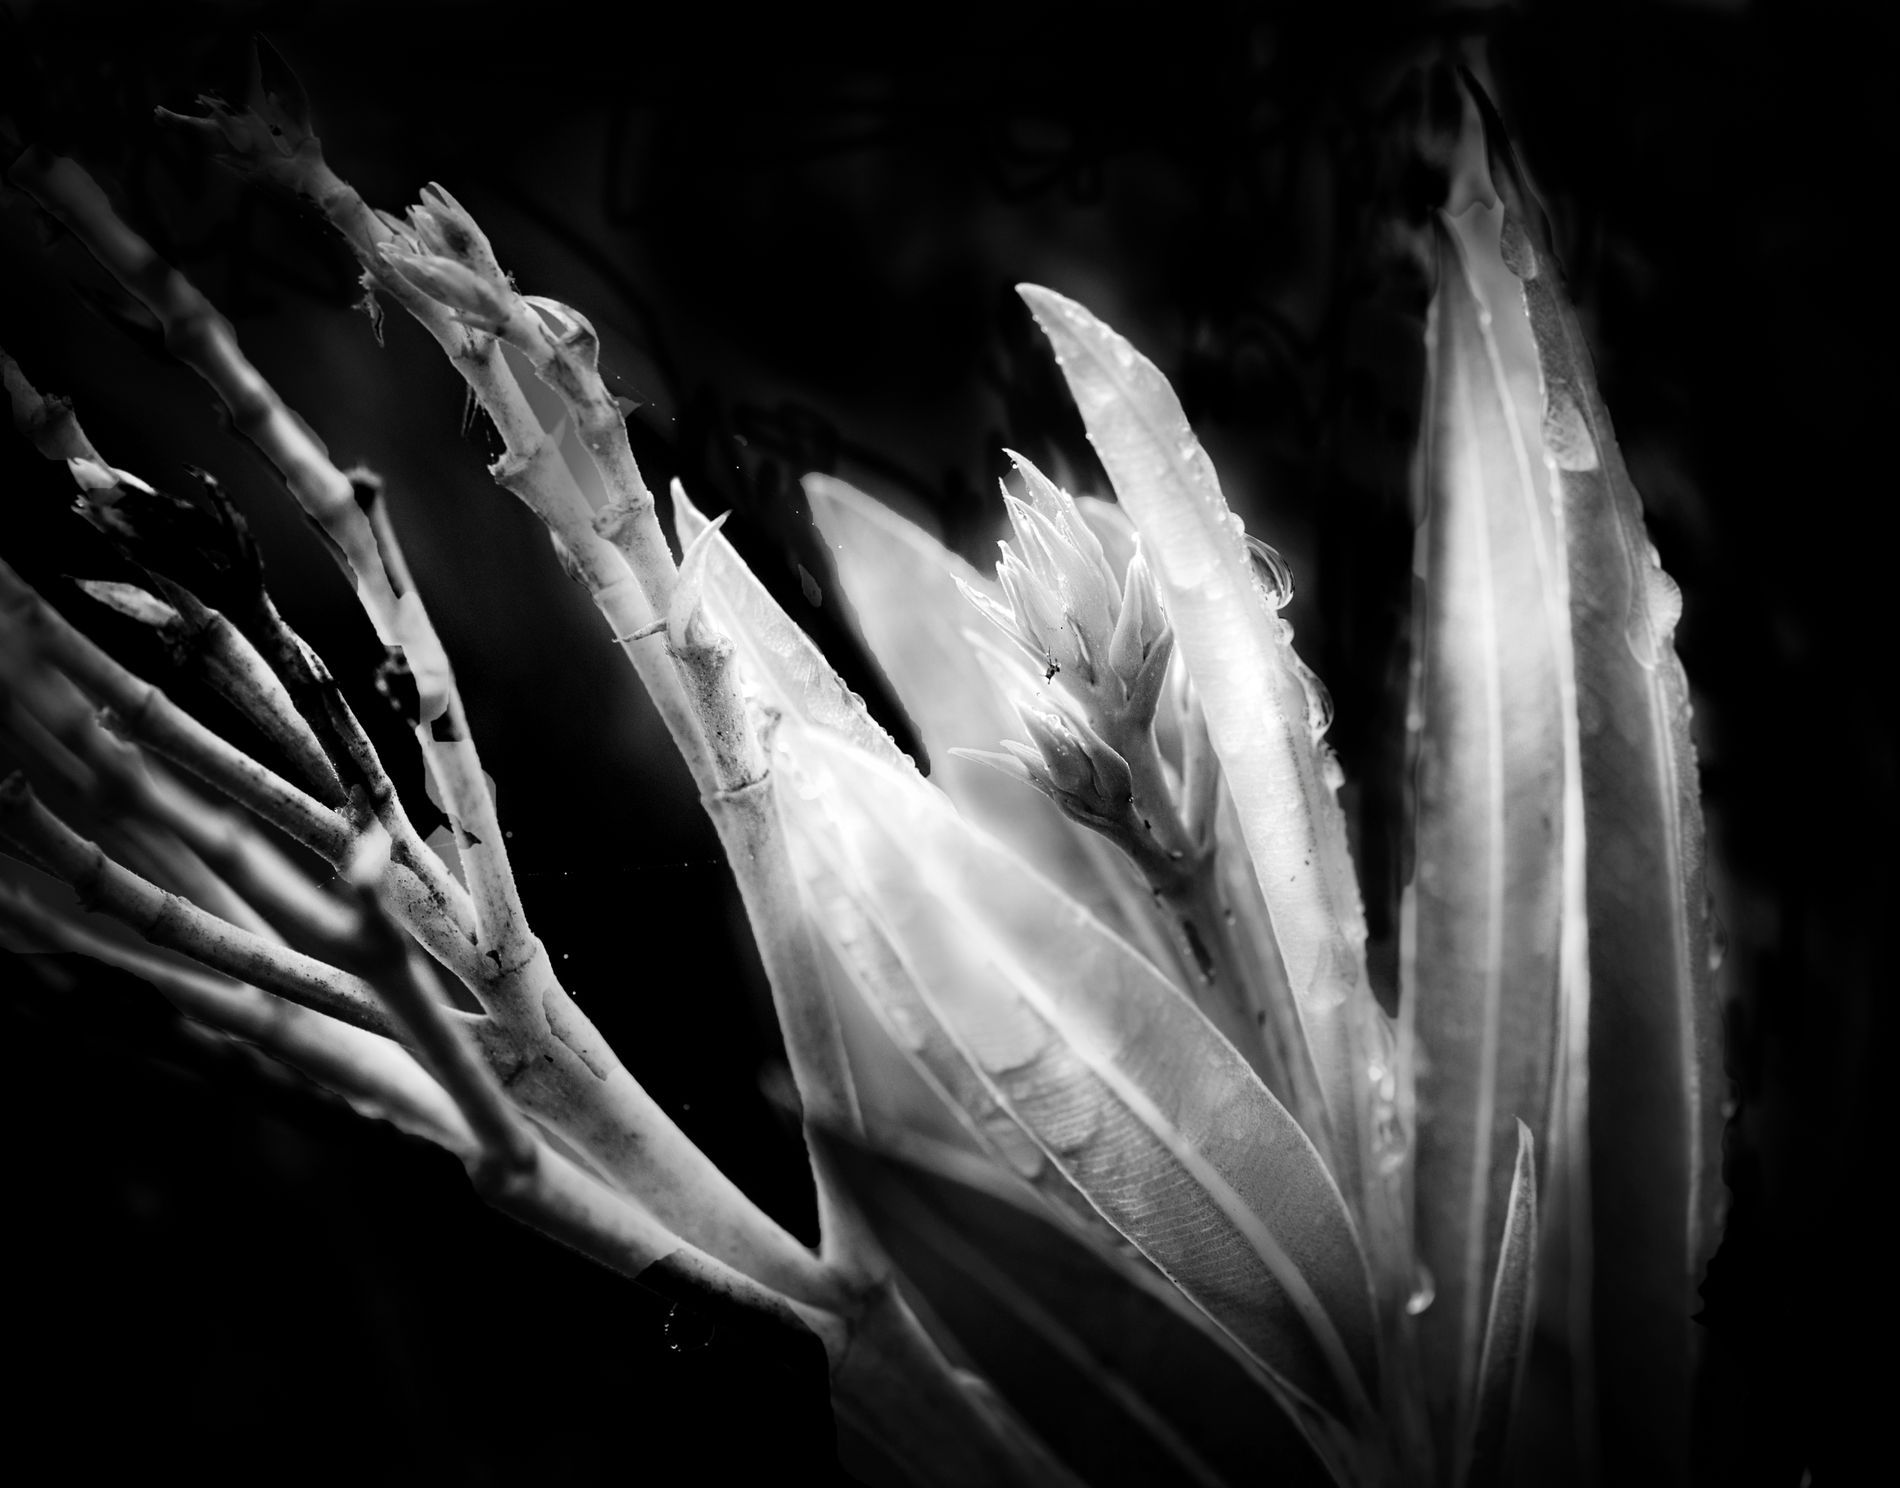
Plant photography
Black and white photo of a very lightened plant that is still in the blossom stage showing its leaves and stem.
Black and white plant photography taken in dim lighting showing a very lightened white plant with its leaves and stem. The background is black, which is very contrasting. The photo is a close-focused shot. The overall mood is dramatic and artistic.
Labels: Plant, Adult, Bride, Female, Person, Wedding, Woman, Food, Produce, Aquatic, Water, Body Part, Finger, Hand, Crystal, Black background
Camera: NIKON CORPORATION NIKON D750
Lens: 105.0 mm f/2.8, AF-S VR Micro-Nikkor 105mm f/2.8G IF-ED
Aperture: F8
Exposure: 1/250 sec
ISO: 250
Focal length: 105.0 mm